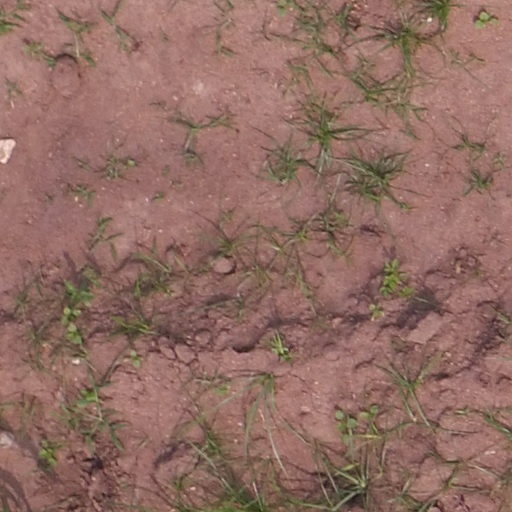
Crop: maize; corn